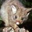
Label: possum